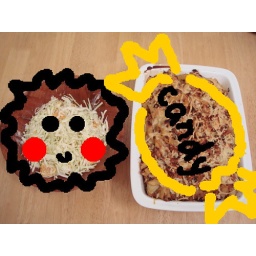
hee hee. tuna pasta bake + orange bites/coleslaw. home made by me